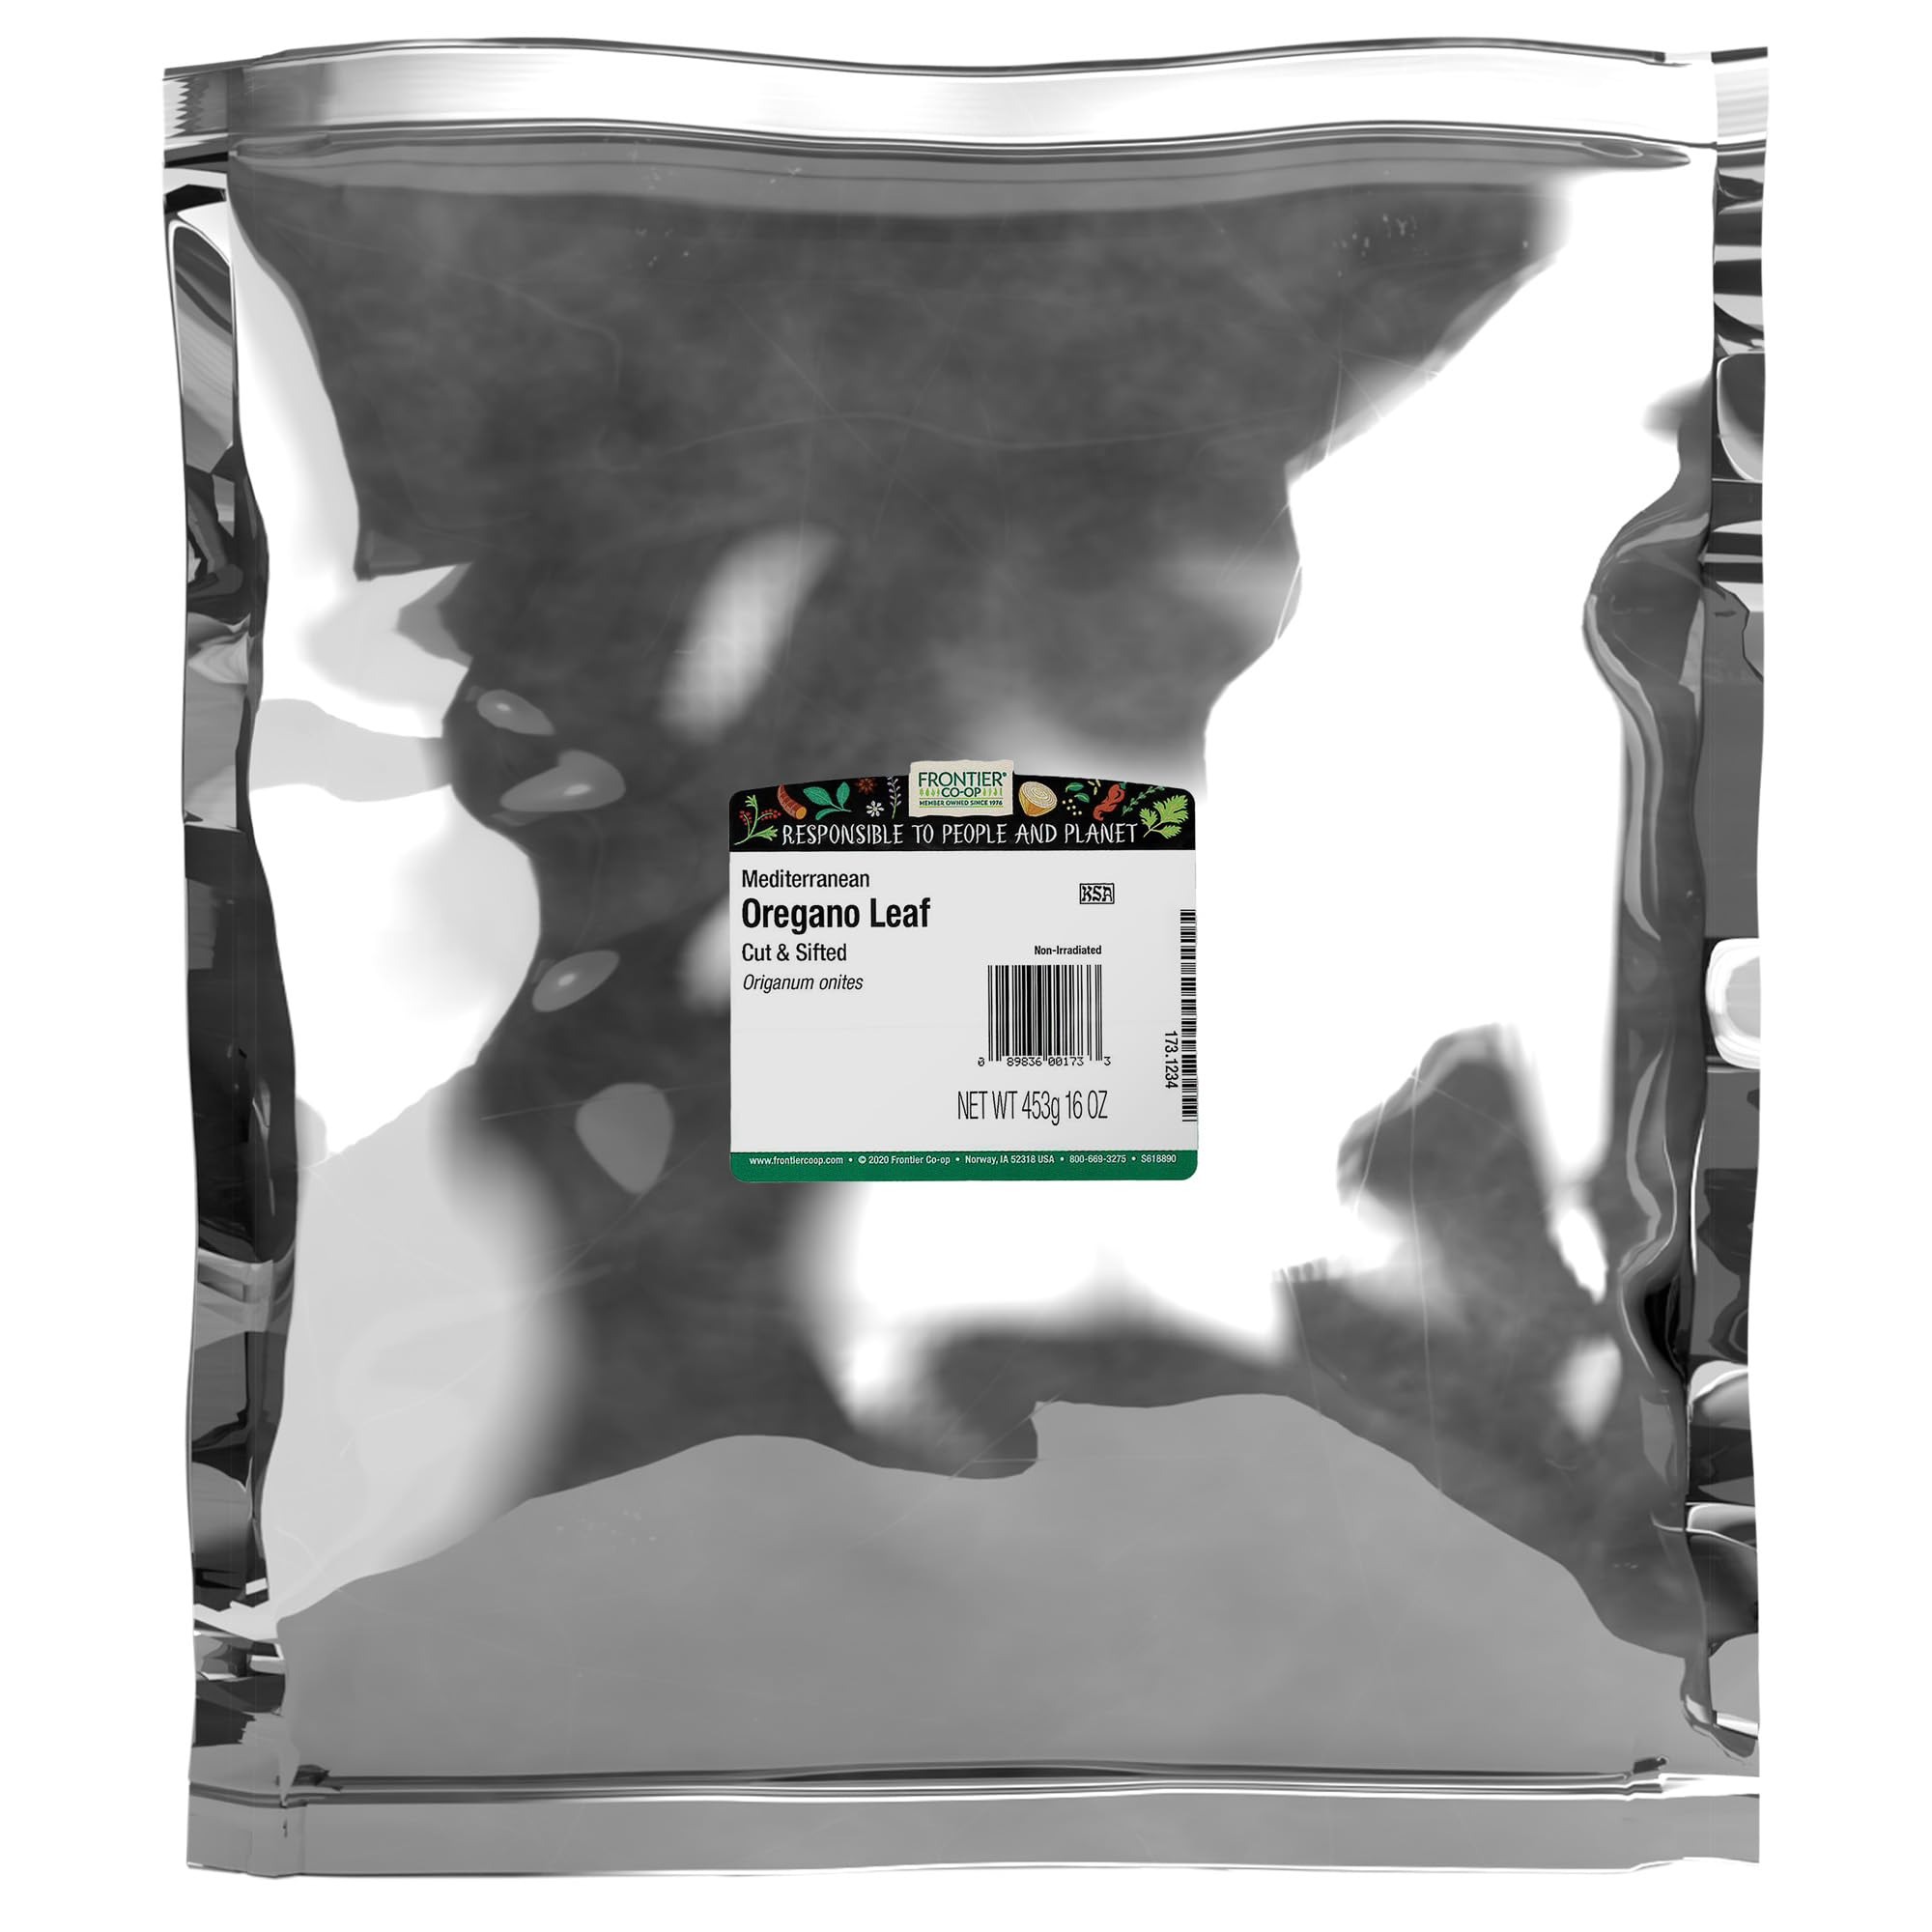
Item Name: FRONTIER C/S Mediterranean Oregano Leaf
Bullet Point 1: Fancy-Grade Oregano: Frontier Co-op Fancy-Grade Oregano (botanical name Origanum onites) is a flowering plant in the mint family. Oregano has been used in cooking for thousands of years. This oregano is a robust, premium seasoning that is commonly found in Mexican, Italian, and Mediterranean cooking.
Bullet Point 2: A Versatile Ingredient: Oregano has a wide range of applications and is great in cheese, pasta, vegetable, and tomato dishes. It's also a great addition to sauces, dressings, and casseroles. The herb combines well with other spices, including garlic for general seasoning purposes. It also has a special similarity to basil.
Bullet Point 3: Flavorful And Robust: This cut and sifted herb carries stronger flavor properties than fresh oregano. Our oregano is a robust spice, strongly and complexly aromatic. It is earthy with pungent overtones. Oregano delivers a warm, sweet, and bitter taste with a bit of a bite, and it is highly compatible with various recipes and sauces.
Bullet Point 4: Sourced From Turkey: Frontier Co-op Fancy-Grade Oregano is hand-picked and sun-dried, then cut and sifted to provide a flavorful blend for many drinks and foods. Our oregano is kosher certified and non-irradiated.
Bullet Point 5: About Us: Owned by stores and organizations that buy and sell our products, Frontier Co-op has been a member-owned cooperative since 1976. We support natural living and our products are never irradiated or treated with ETO. We’re committed to the health and welfare of the environment and everyone producing and consuming our botanical products.
Product Description: <p>Frontier Co-op Fancy-Grade Oregano is an indispensable seasoning in Italian, Mexican and Mediterranean cooking. It is best known for its use in pizza sauce. Our oregano is a robust spice that is strongly aromatic. Use it to enhance vegetable, pasta, cheese, or meat dishes, and pair it with sauces or dressings. It is non-irradiated and kosher!</p> <p>Best Uses: Baked bread, casseroles, pasta, pizza, sauces, meat marinades</p> <p><b>FEATURES</b></p><ul> <li>1 pound bulk bag (16 ounces)</li> <li>Kosher, non-irradiated</li> <li>Hand-selected, fancy-grade oregano</li> <li>Caffeine-Free</li> <li>Botanical name: Origanum onites</li> </ul>
Value: 16.0
Unit: Ounce

Price: 18.74